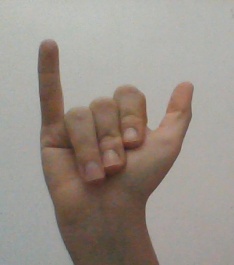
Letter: ya